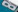
Number: 8